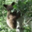
Label: bear